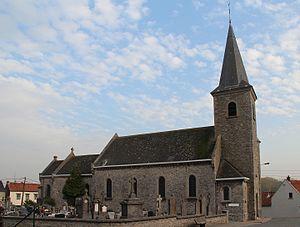
Ere (Belgique), l'église Saint-Amand (Choeur et nef du XIe siècle).
Cette page regroupe l'ensemble du patrimoine immobilier classé de la ville belge de Tournai.
Ere est un village du Tournaisis en Belgique. Administrativement il fait aujourd'hui partie de la commune et ville belge de Tournai, située en Région wallonne dans la province de Hainaut. C'était une commune à part entière avant la fusion des communes de 1977.